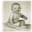
Label: baby